Theodore (prefect of Egypt)

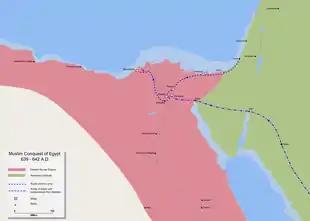
Map detailing the route of the Muslims' invasion of Egypt

Theodore (fl. 7th century) was a Byzantine military commander who led the Byzantine army in the defence of Egypt during the Arab conquest, and served as the last Roman governor of Egypt from 21 March to 17 September 642.